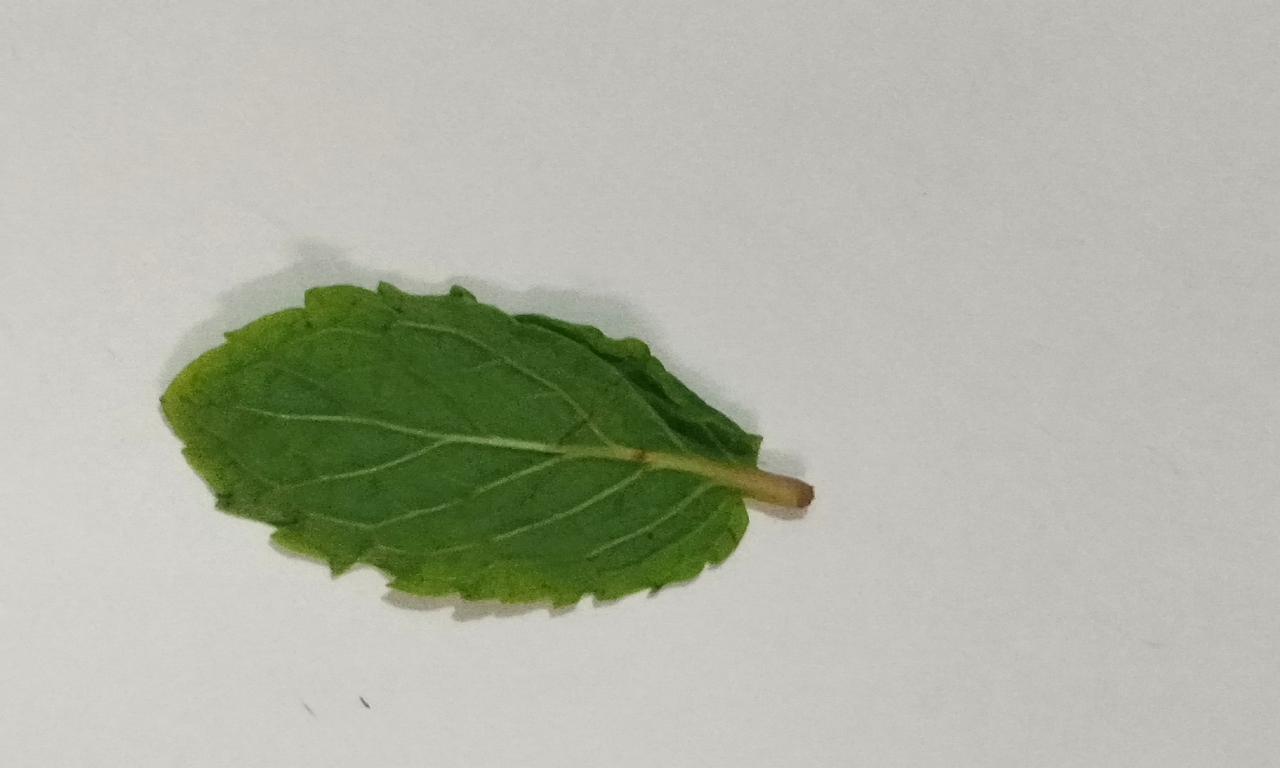
Label: Fresh